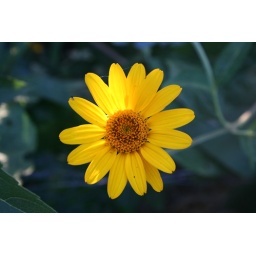
This yellow flower absolutely glows in the evening sunshine